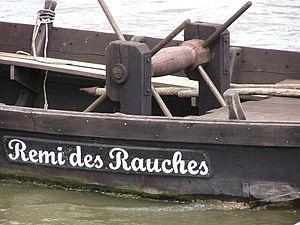
Toue baptisée rémi des Rauches, en honneur à Maurice genevoix
Maurice Genevoix, né le 29 novembre 1890 à Decize et mort le 8 septembre 1980 à Xàbia, est un écrivain et poète français.